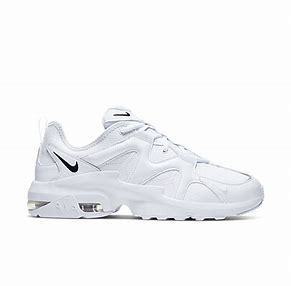
Brand: Nike
Model: Air Max Graviton